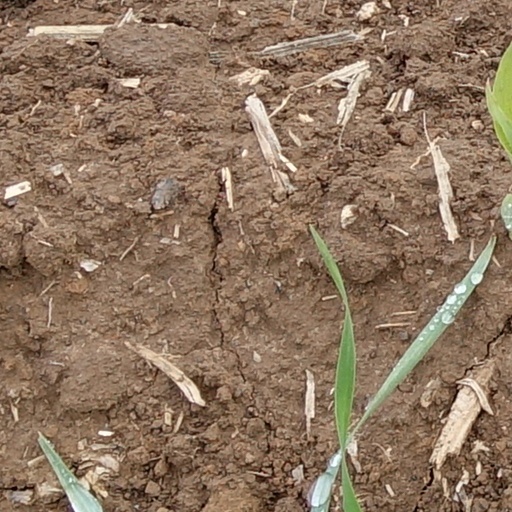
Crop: wheat